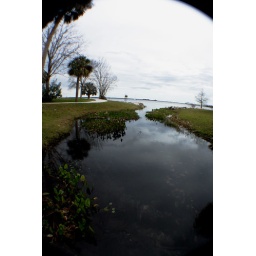
through the little bridge that brownies walk over to become full fledged girl scouts.